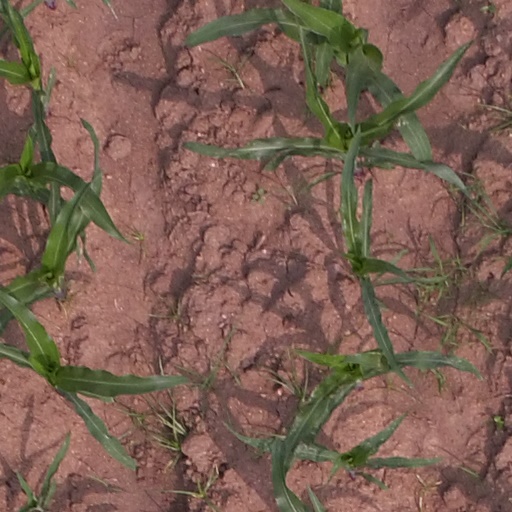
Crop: maize; corn